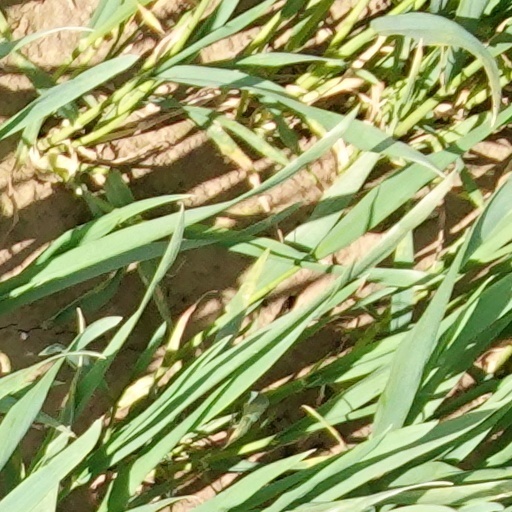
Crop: wheat